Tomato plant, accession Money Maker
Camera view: vertical (180 deg); turntable rotation: 270 degrees
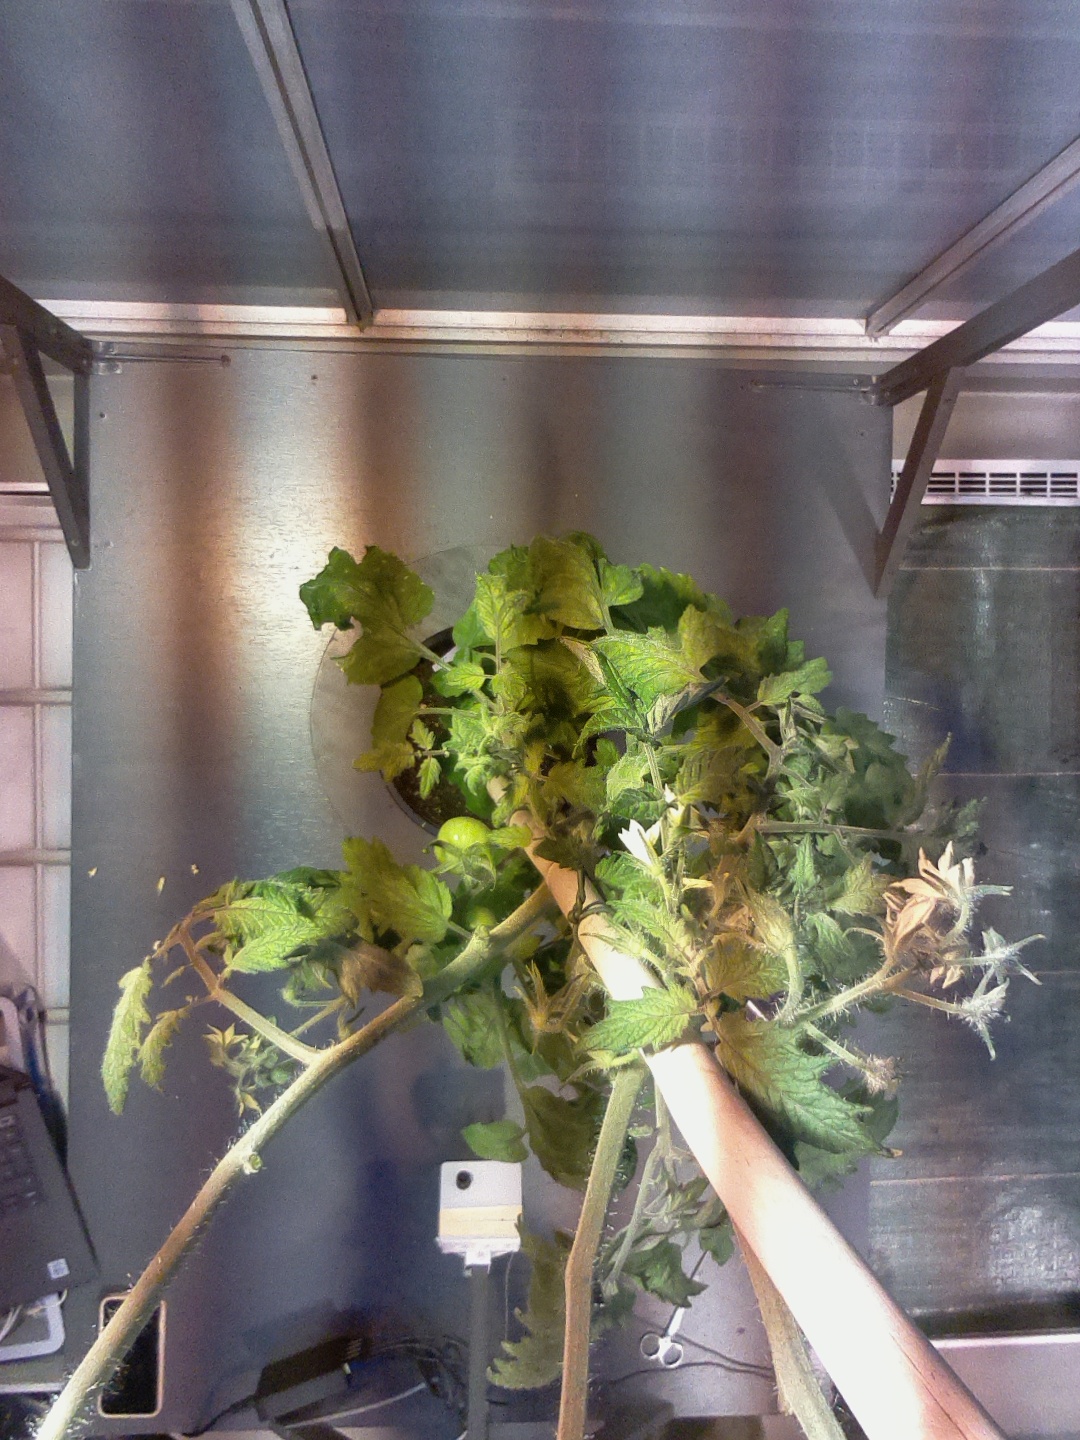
BBCH growth stage 75: 50%-60% of final fruit size